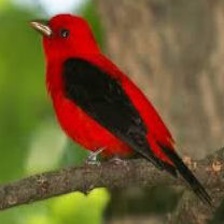
Species: SCARLET TANAGER
Scientific name: PIRANGA OLIVACEA